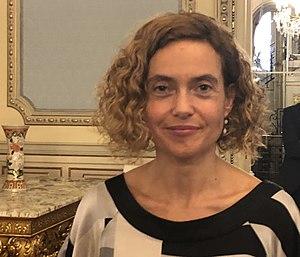
Pedro Sánchez Pérez-Castejón [ˈpeðɾo ˈsant͡ʃeθ ˈpeɾeθ kasteˈxon] est un homme d'État espagnol, né le 29 février 1972 à Madrid. Membre du Parti socialiste ouvrier espagnol, il est président du gouvernement depuis le 2 juin 2018.